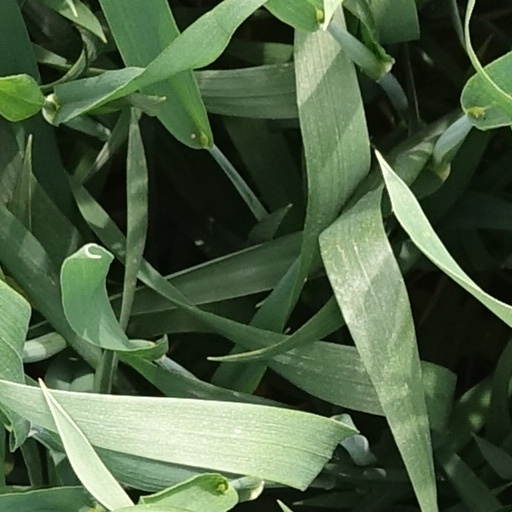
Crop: wheat